East Melbourne

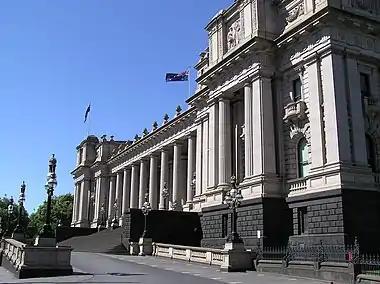
Parliament House, Spring Street

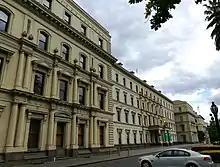
Treasury Place

East Melbourne is home to the Government of Victoria in the Parliamentary precinct at Spring Street and Treasury Place. Treasury Place is notable for its government buildings on Spring Street, including Parliament House of Victoria (built in 1856 to the design of Peter Kerr) and the old Treasury Building (built in 1857 to the design of John James Clark). Treasury Place forms Australia's finest Renaissance revival streetscape, combining the facades of the Premier's Department and Treasury, State Offices, now occupied by the Education Department, the former Government Printing Office and Commonwealth Government Offices (built 1912–1914 to the design of John Smith Murdoch), all overlooking the Treasury Gardens. The rear of these offices is a feature of St Andrews Place.